Luk Keng Village

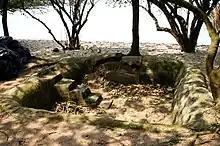
Kiln in Luk Keng Village.

Luk Keng Village or Luk Keng Tsuen is a village located on the Yam O peninsula on Lantau Island in the New Territories of Hong Kong, which links to Cheung Sok, a nearby uninhabited island, via the "Angel's Road," a tombolo path accessible only at low tide. Although nearby areas including Sunny Bay station have been developed, Luk Keng Village is still preserved as an undeveloped rural heritage area.